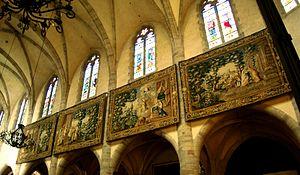
Les tapisseries Scènes de la vie de la Vierge dans la cathédrale saint Privat de Mende (Lozère, France).
La cathédrale Notre-Dame-et-Saint-Privat de Mende est le siège épiscopal du diocèse de Mende. Située dans le centre-ville de la préfecture de la Lozère, elle est classée monument historique depuis 1906. Il s'agit du seul édifice pleinement gothique de l'ensemble du département.